Aaj Shahzeb Khanzada Kay Sath

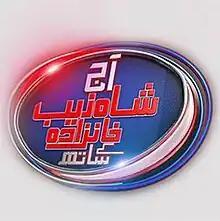

' (previously Aaj Kamran Khan Kay Sath""') is a Pakistani television evening current affairs talk show broadcasting on Geo News every Monday to Friday at 10 PM, PKT. The show is currently hosted by Shahzeb Khanzada. Previously, it was hosted by Kamran Khan, directed by "Junaid Mumtaz" and produced by "Asmat Mallick".